Wimbledon and Sutton Railway

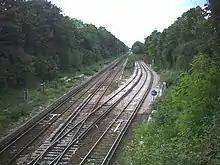
The junction of the St Helier line (right) with the Epsom line (left), showing the steep incline at this point

In July 1923, an agreement was made that the SR would withdraw its objection in exchange for a transfer of the UERL's interests in the W&SR. The District railway would be allowed to operate to Sutton via the W&SR route, although this was not pursued further. The Wimbledon and Sutton Railway Act 1923 (13 & 14 Geo. 5. c. xcvii), the London Electric Railway Act 1923 (13 & 14 Geo. 5. c. ciii) and the City and South London Railway Act 1923 (13 & 14 Geo. 5. c. ci) all received royal assent on 2 August 1923. The SR arranged for the take-over and winding-up of the W&SR, which was authorised by the Southern Railway Act 1924 (14 & 15 Geo. 5. c. lxvi).